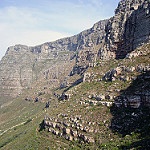
Label: mountain